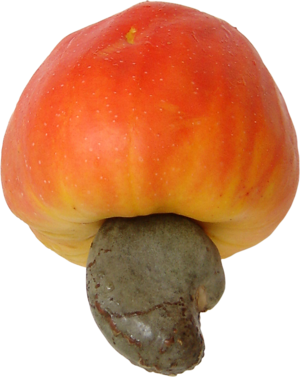
Une pomme de cajou et sa noix dans le village de Prainha près de Fortaleza, Ceará, Brésil. Português: Um caju e a castanha em Prainha perto de Fortaleza, Ceará, Brasil.
Le Kinkajou est une espèce de mammifères arboricoles et nocturnes de la forêt humide des Guyanes, de l'Amazonie, des Andes et de l'Amérique centrale.
La noix de cajou ou anacarde est le fruit de l'anacardier, arbre originaire d’Amérique tropicale. C’est une drupe dont la coque contient une résine caustique et allergisante, avec à l’intérieur une amande comestible qui après avoir subi une série d’opérations de séchage, chauffage, décorticage et torréfaction acquiert toutes ses qualités gustatives. Elle peut alors être consommée telle quelle ou servir en cuisine. En Europe, elle est principalement commercialisée grillée et salée, en tant qu'amuse-gueule à l'apéritif.
La pomme de cajou ou pomme cajou est le pédoncule charnu comestible du fruit de l'anacardier, un arbre originaire du Nordeste brésilien. Il s'agit d'un faux-fruit. En effet la pomme cajou résulte de l'évolution du réceptacle floral et non de celui de l'ovaire comme c'est le cas pour les fruits au sens botanique.